Micki Grant

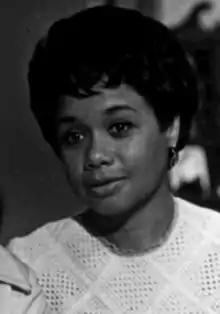
Grant on "Another World", 1968

Micki Grant (born Minnie Louise Perkins, June 30, 1929 – August 22, 2021) was an American singer (soprano), actress, writer, and composer. She performed in "Having Our Say" (as Sadie Delaney), "Tambourines to Glory" and "Jericho-Jim Crow" both co-written by Langston Hughes, "The Gingham Dog", "Don't Bother Me, I Can't Cope", and received three Tony Award nominations for her writing.